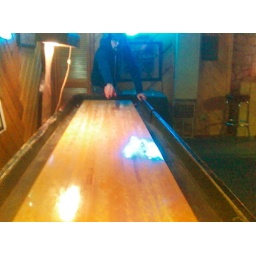
Shuffleboard at some white trash bar in Sugarloaf CA.